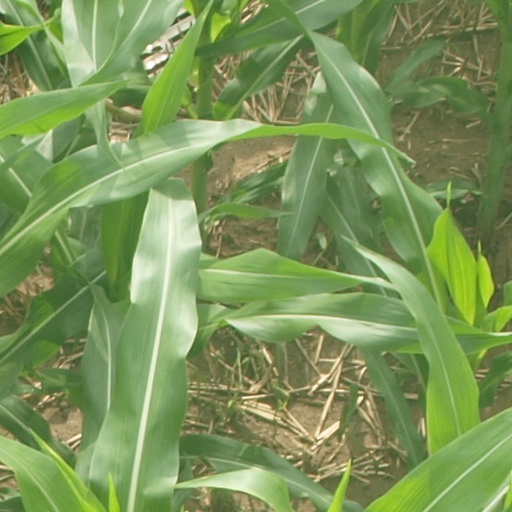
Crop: maize; corn